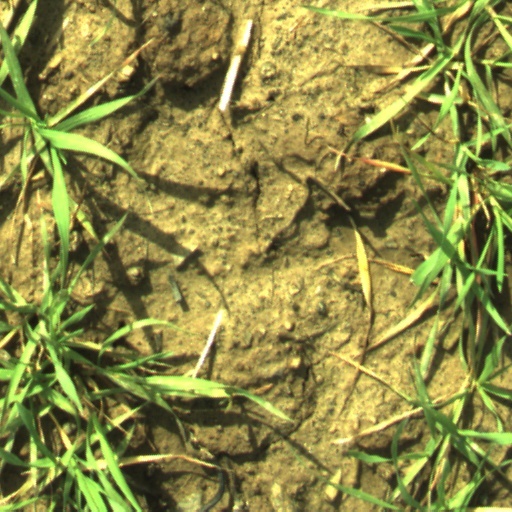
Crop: wheat